Prognostic chart

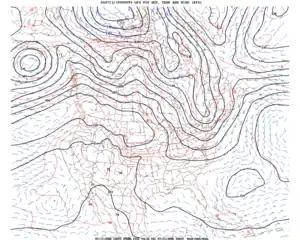
A prognostic chart of the North American continent provides geopotential heights, temperatures, and wind velocities at regular intervals. The values are taken at the altitude corresponding to the 850-millibar pressure surface.

Atmospheric models are computer programs that produce meteorological information, including prognostic charts, for future times at given locations and altitudes. Within any modern model is a set of equations, known as the primitive equations, used to predict the future state of the atmosphere. These equations—along with the ideal gas law—are used to evolve the density, pressure, and potential temperature scalar fields and the velocity vector field of the atmosphere through time. Additional transport equations for pollutants and other aerosols are included in some primitive-equation mesoscale models as well. These equations are initialized from the analysis data and rates of change are determined. These rates of change predict the state of the atmosphere a short time into the future; the time increment for this prediction is called a "time step." This "time stepping" is repeated until the solution reaches the desired forecast time. Time steps for global models are on the order of tens of minutes, while time steps for regional models are between one and four minutes. The global models are run outwards to varying times into the future. The UKMET Unified Model is run six days into the future, the European Centre for Medium-Range Weather Forecasts model is run out to 10 days into the future, while the Global Forecast System model run by the Environmental Modeling Center is run 16 days into the future.